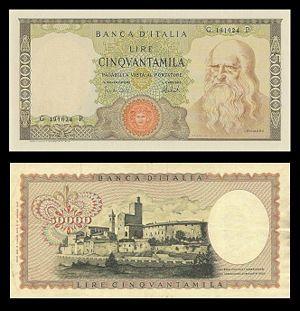
Le 50 000 lires Leonardo est un billet de banque italien introduit en 1967. Il est le premier billet d'une valeur de 50 000 lires émis par la banque d'Italie.
Trento Cionini, né le 23 avril 1919 à Urbania et mort le 30 novembre 2005 à Rome, est un graveur italien.